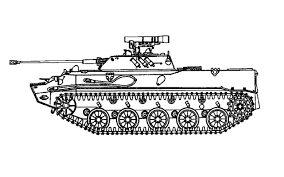
Label: BMD